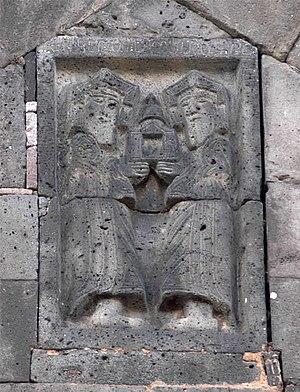
Gourgen Iᵉʳ ou Kiourikê Iᵉʳ est un membre de la famille arménienne des Bagratides, prince de Tachir en 972, roi d'Albanie du Caucase de la même année ou de 980, voire 982, à 989 et fils d'Achot III, roi d'Arménie.
Smbat II ou Smbat Tiézérakal est un membre de la famille arménienne des Bagratides, qui est roi d'Arménie à Ani de 977 à 989.